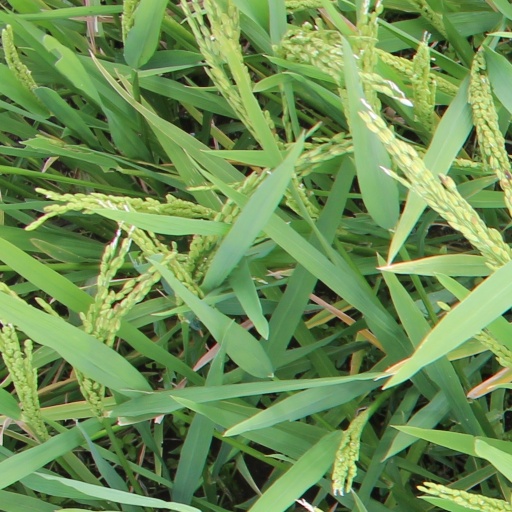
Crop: rice